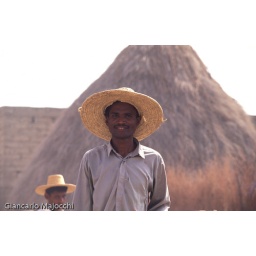
sheeper with straw hat in market in Wadi Moor Yemen